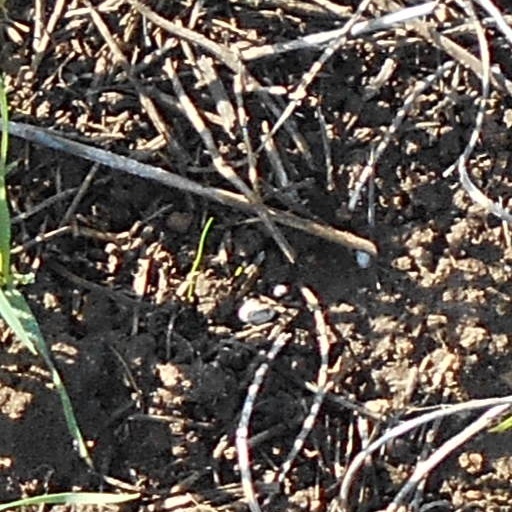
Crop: wheat